Final Cut (1980 film)

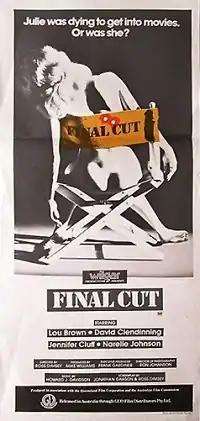
Film poster

Final Cut is a 1980 Australian thriller film directed by Ross Dimsey. It was the first movie funded by the Queensland Film Corporation, who provided half the budget. The Australian Film Commission and private investment provided the rest of the finance. It was originally envisioned as a tele movie but then developed into a feature.